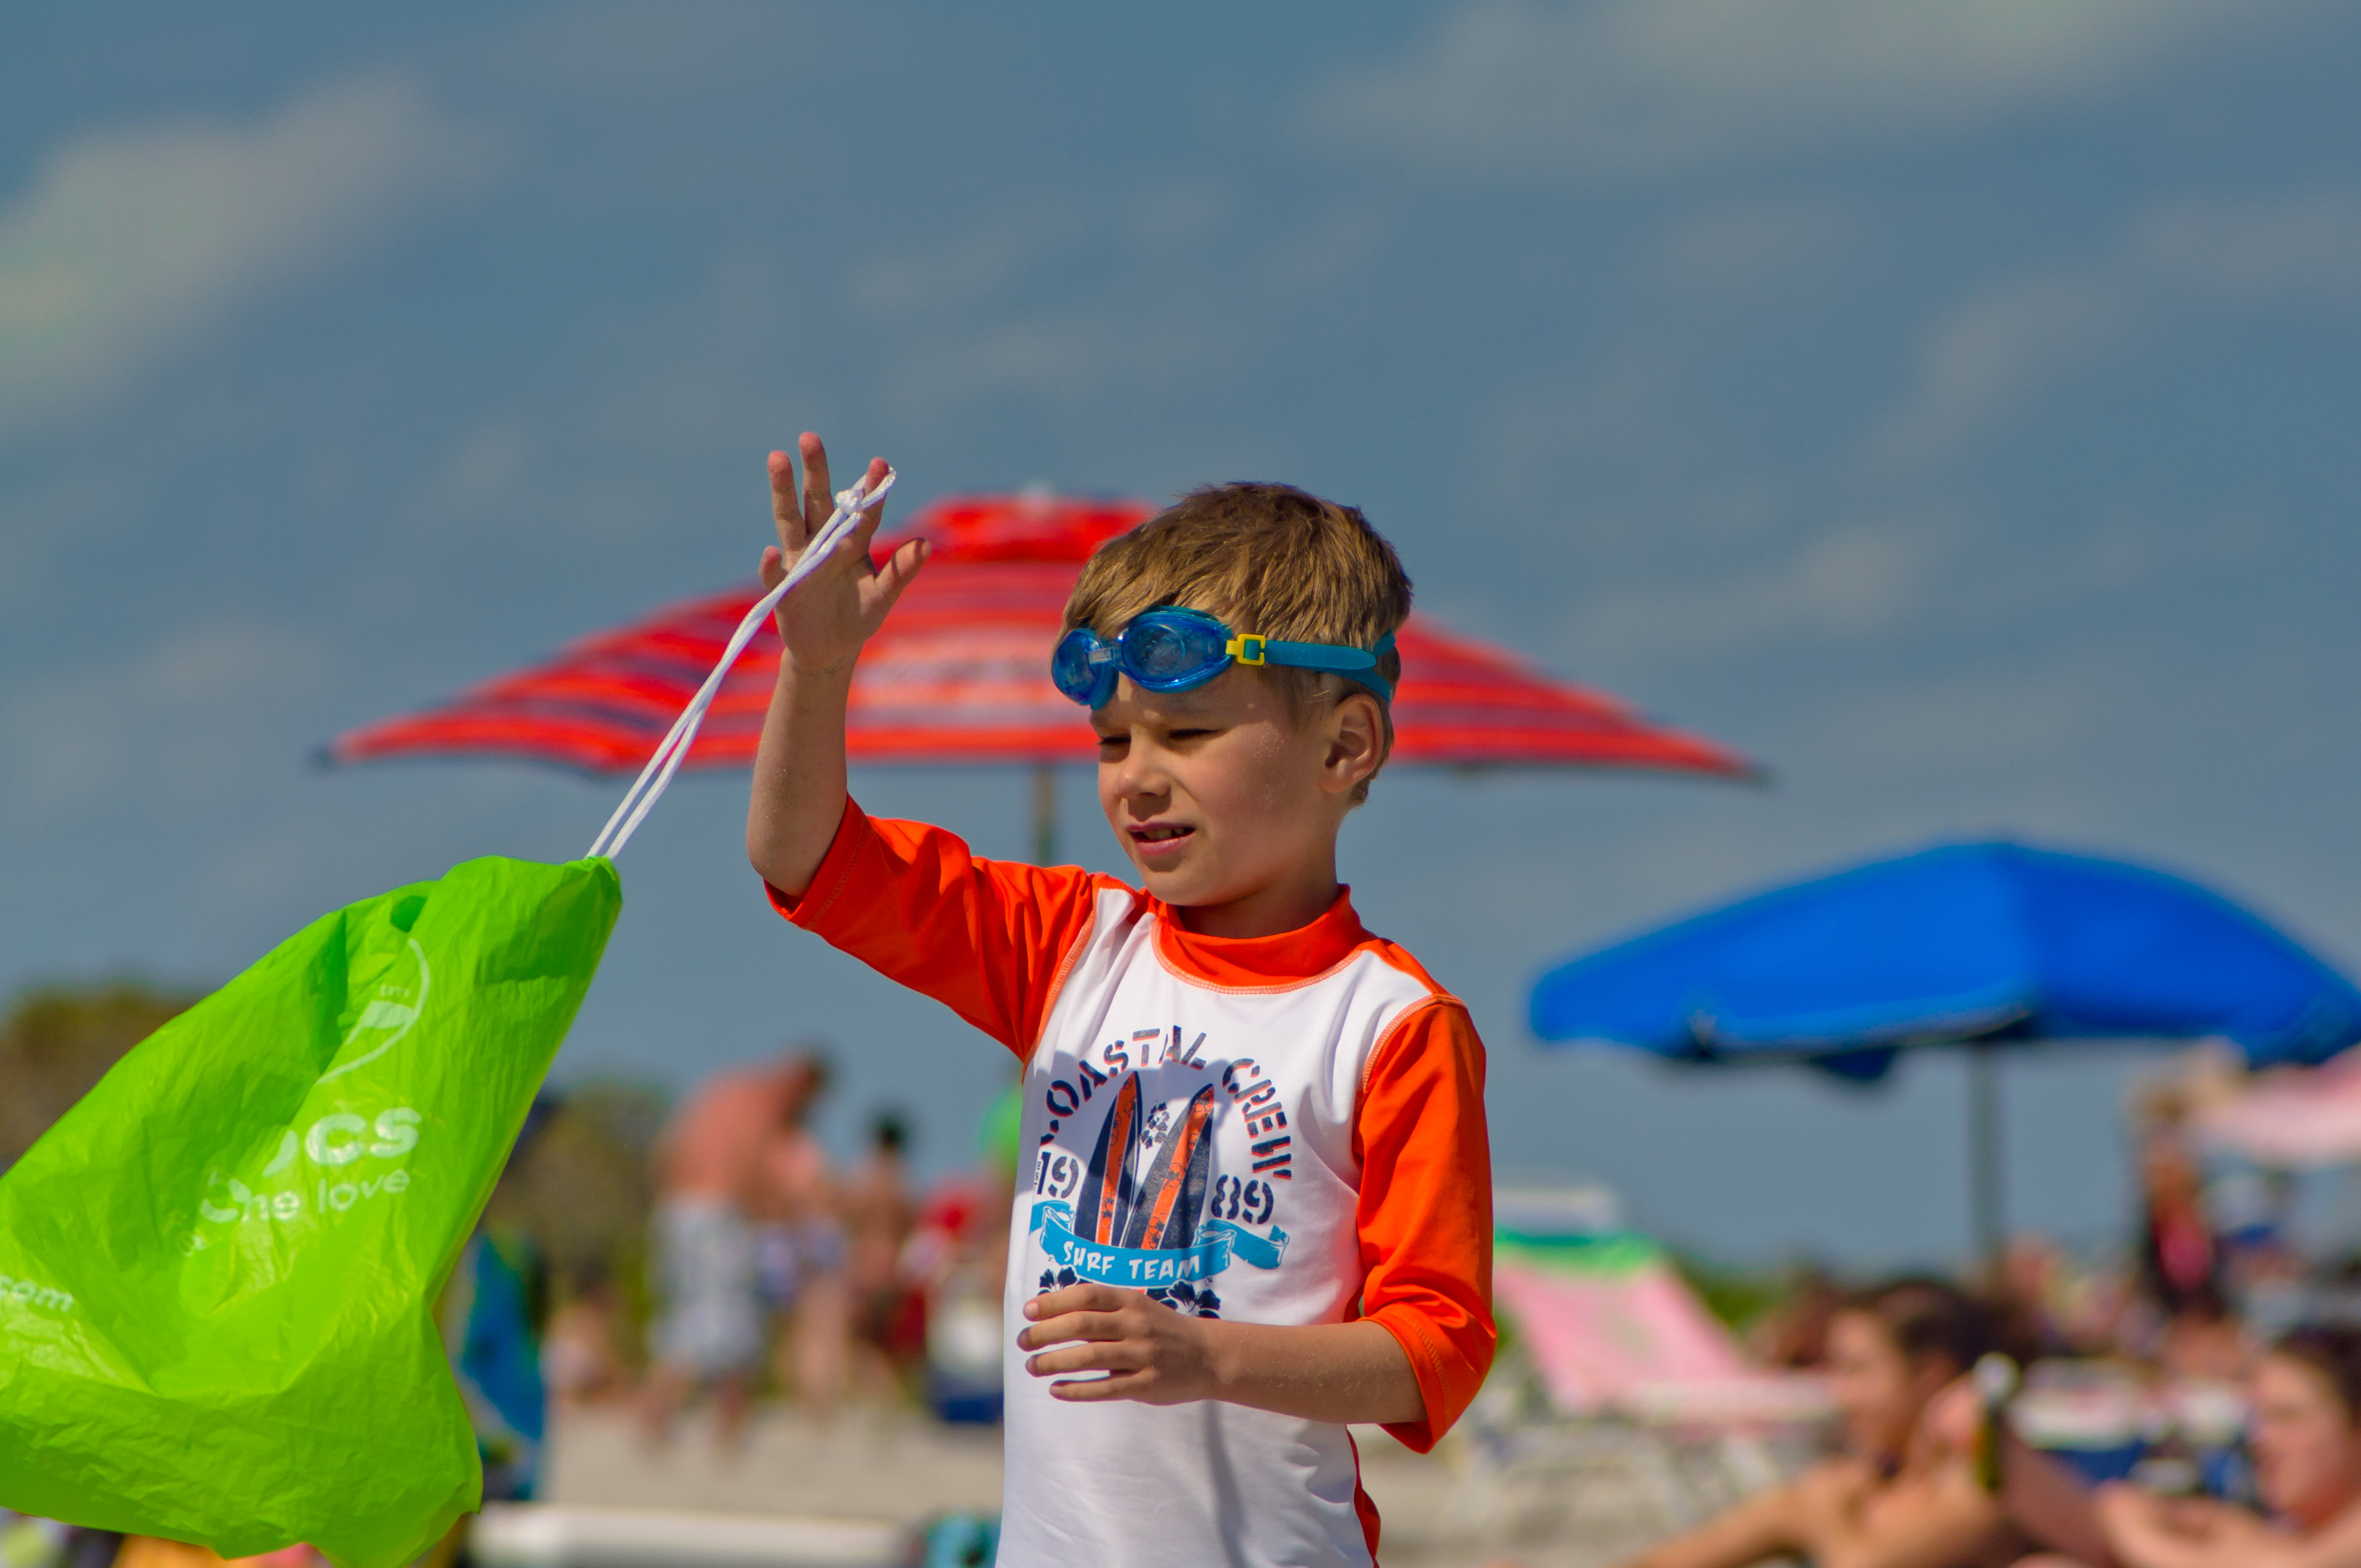
beach, people, boy, umbrella, child, toy, festival, fun, miami